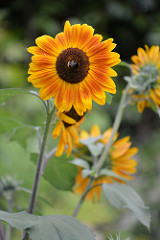
Flower: sunflower